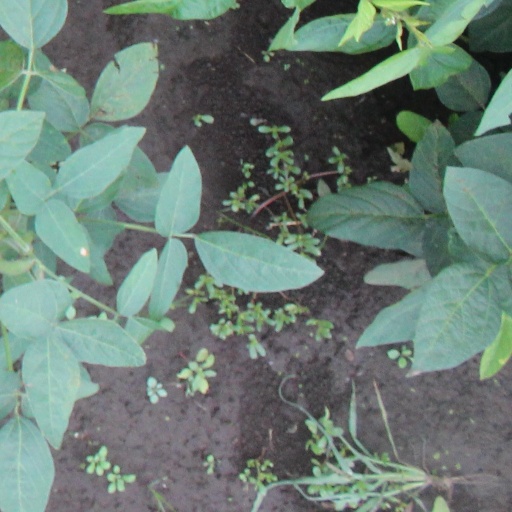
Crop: soybean